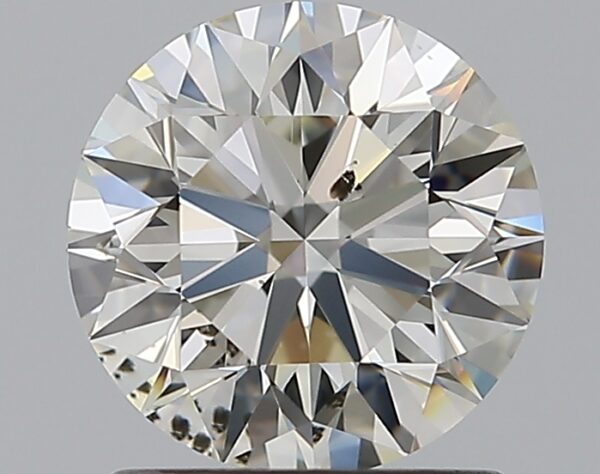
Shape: round
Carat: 1.2
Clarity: SI1
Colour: J
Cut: EX
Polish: EX
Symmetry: EX
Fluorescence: N
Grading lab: GIA
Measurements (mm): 6.73 x 6.78 x 4.24